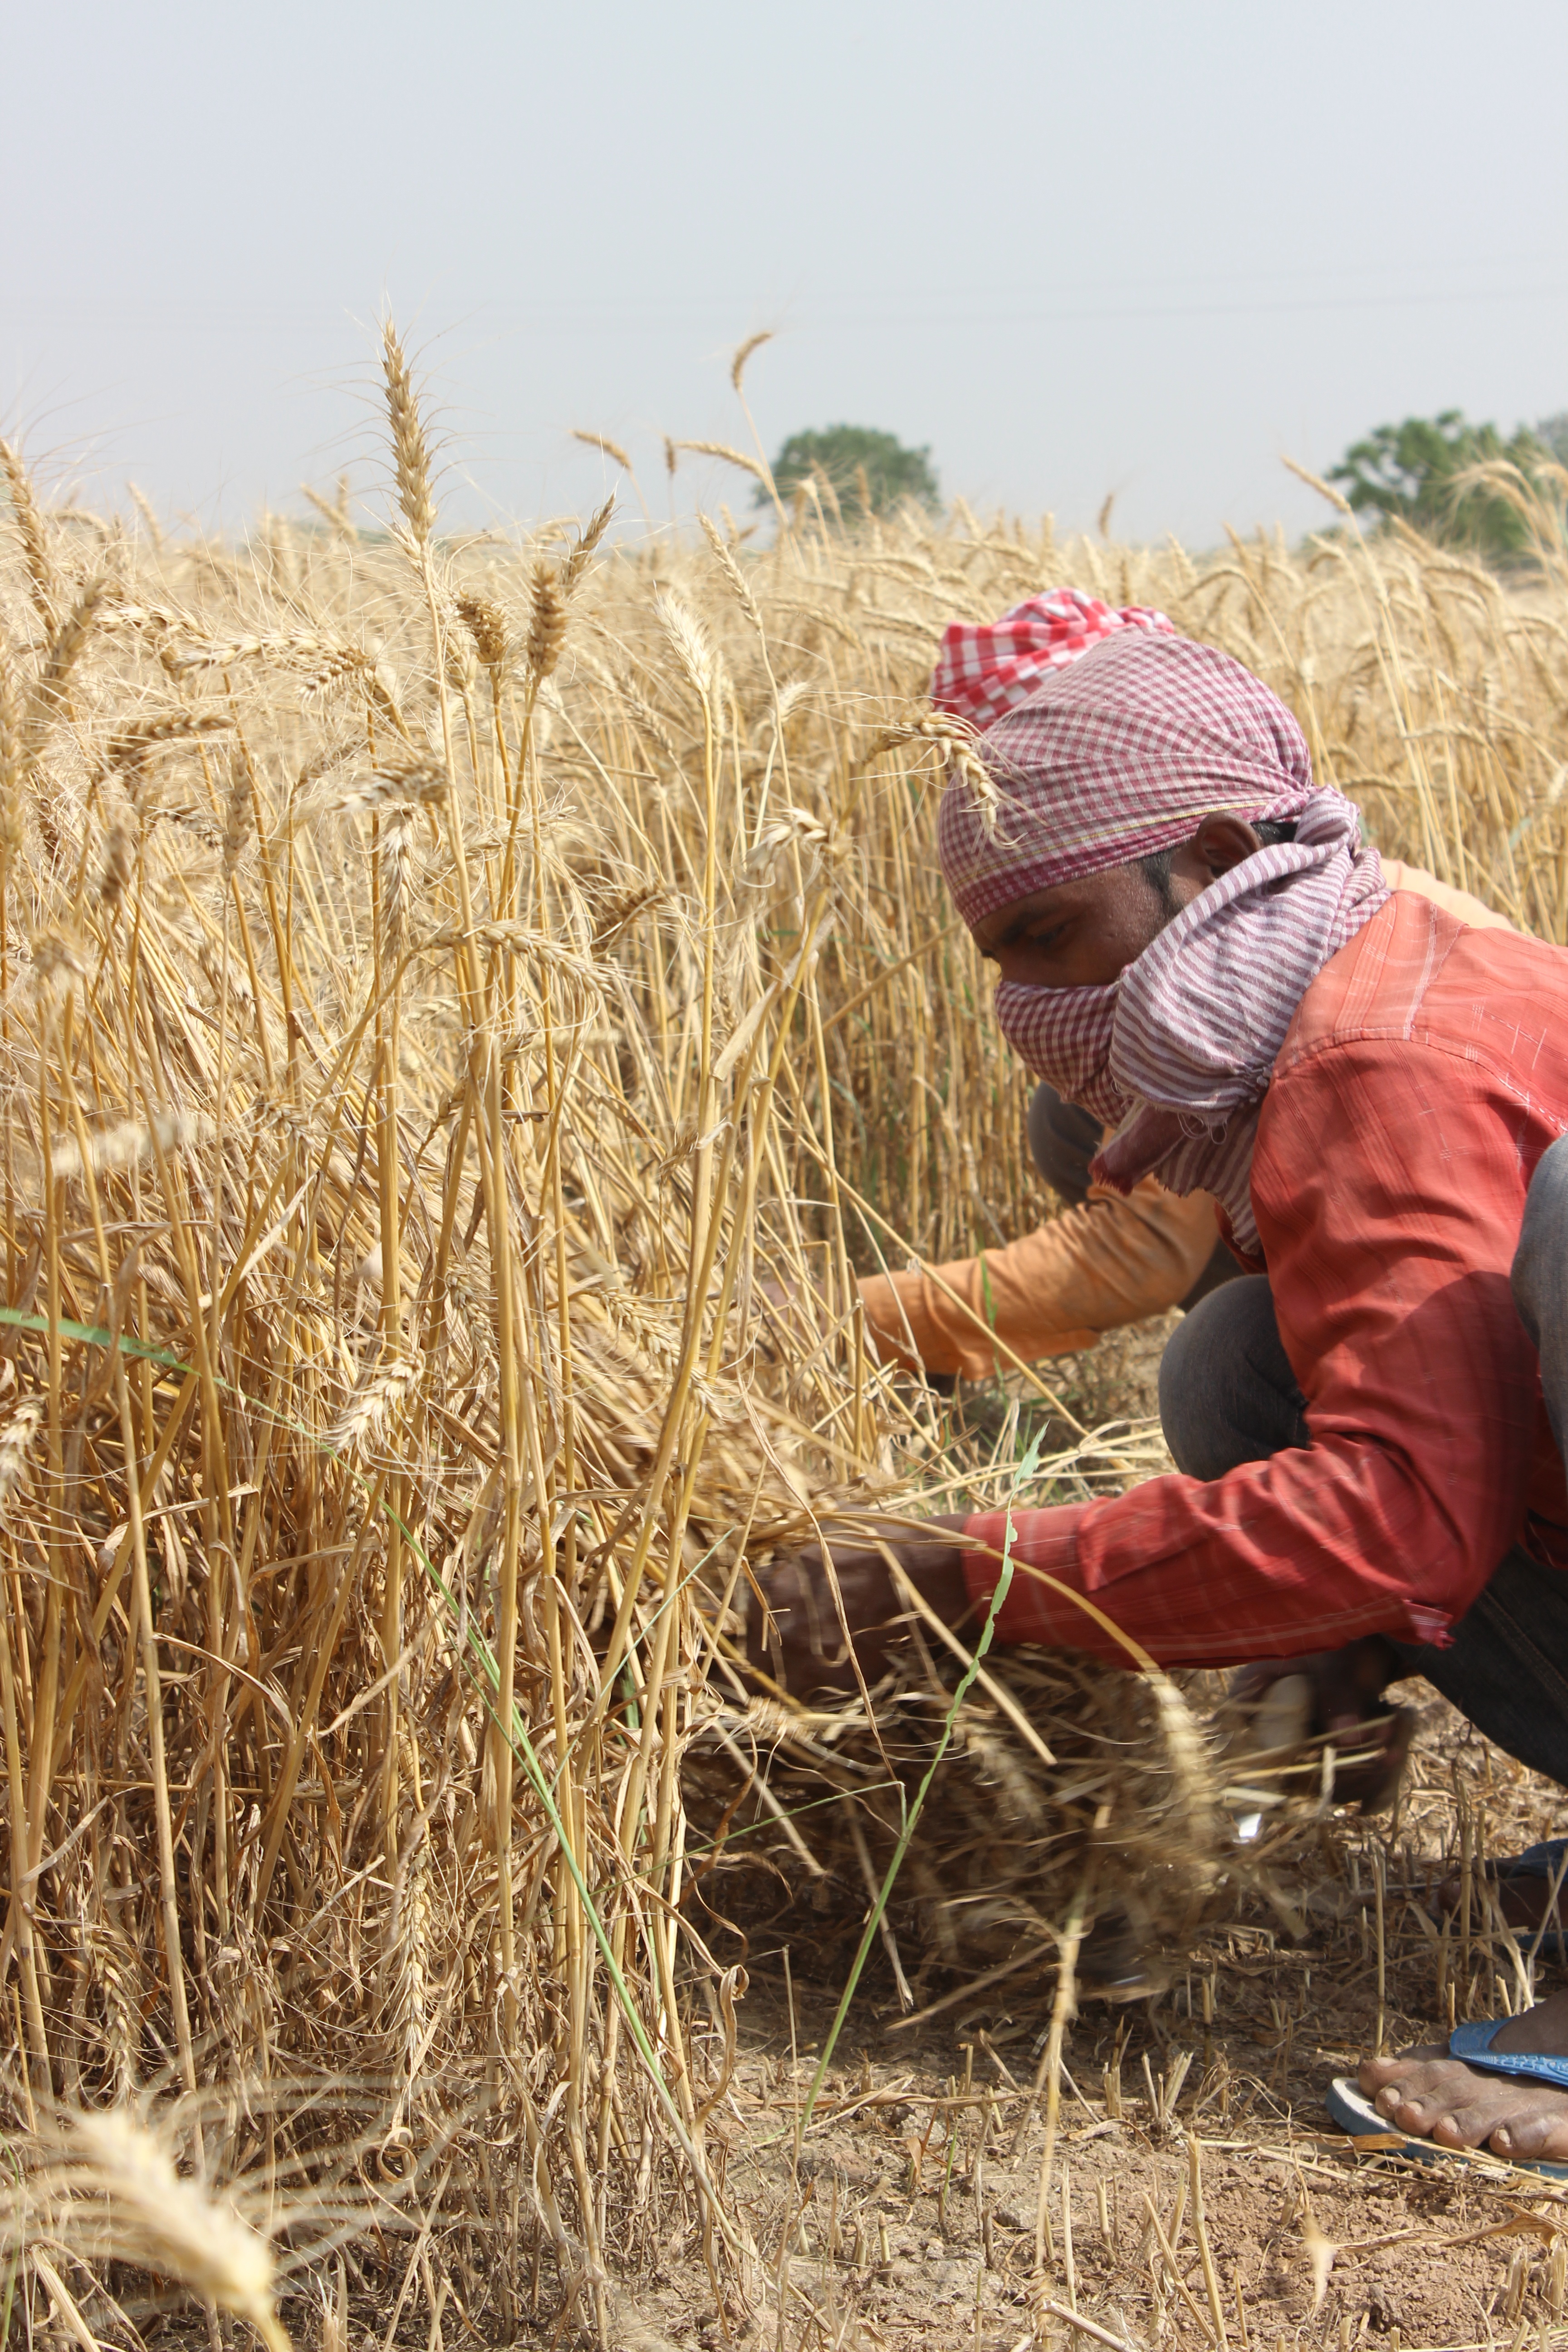
work, people, plant, field, farm, wheat, prairie, rural, food, farming, harvest, crop, soil, agriculture, cutting, farmer, agricultural, worker, men, straw, rye, india, labor, flowering plant, commodity, punjab, agronomist, wheat fields, patiala, grass family, land plant, food grain